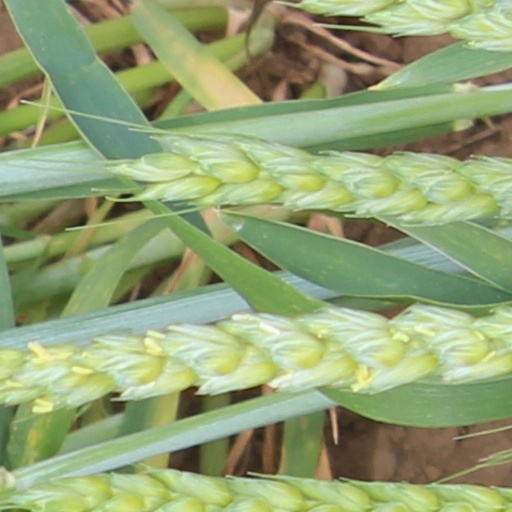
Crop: wheat